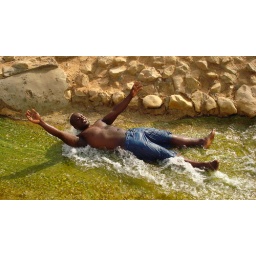
Natural hot water coming from the rocks known for its healing quality in skin natural spa